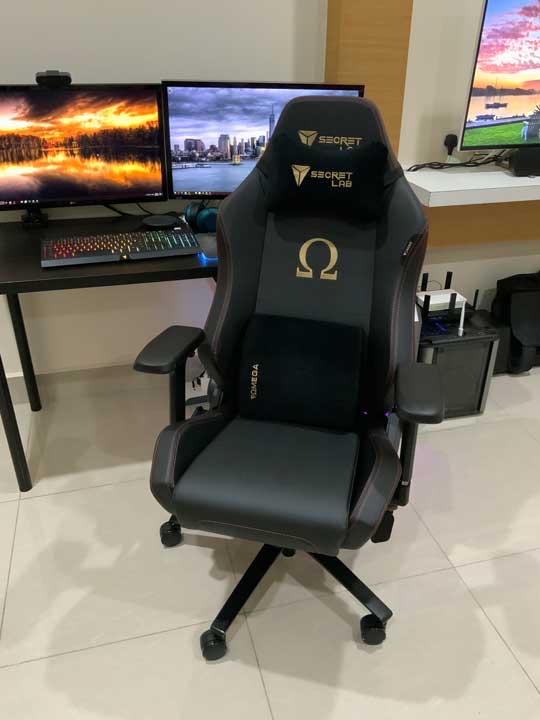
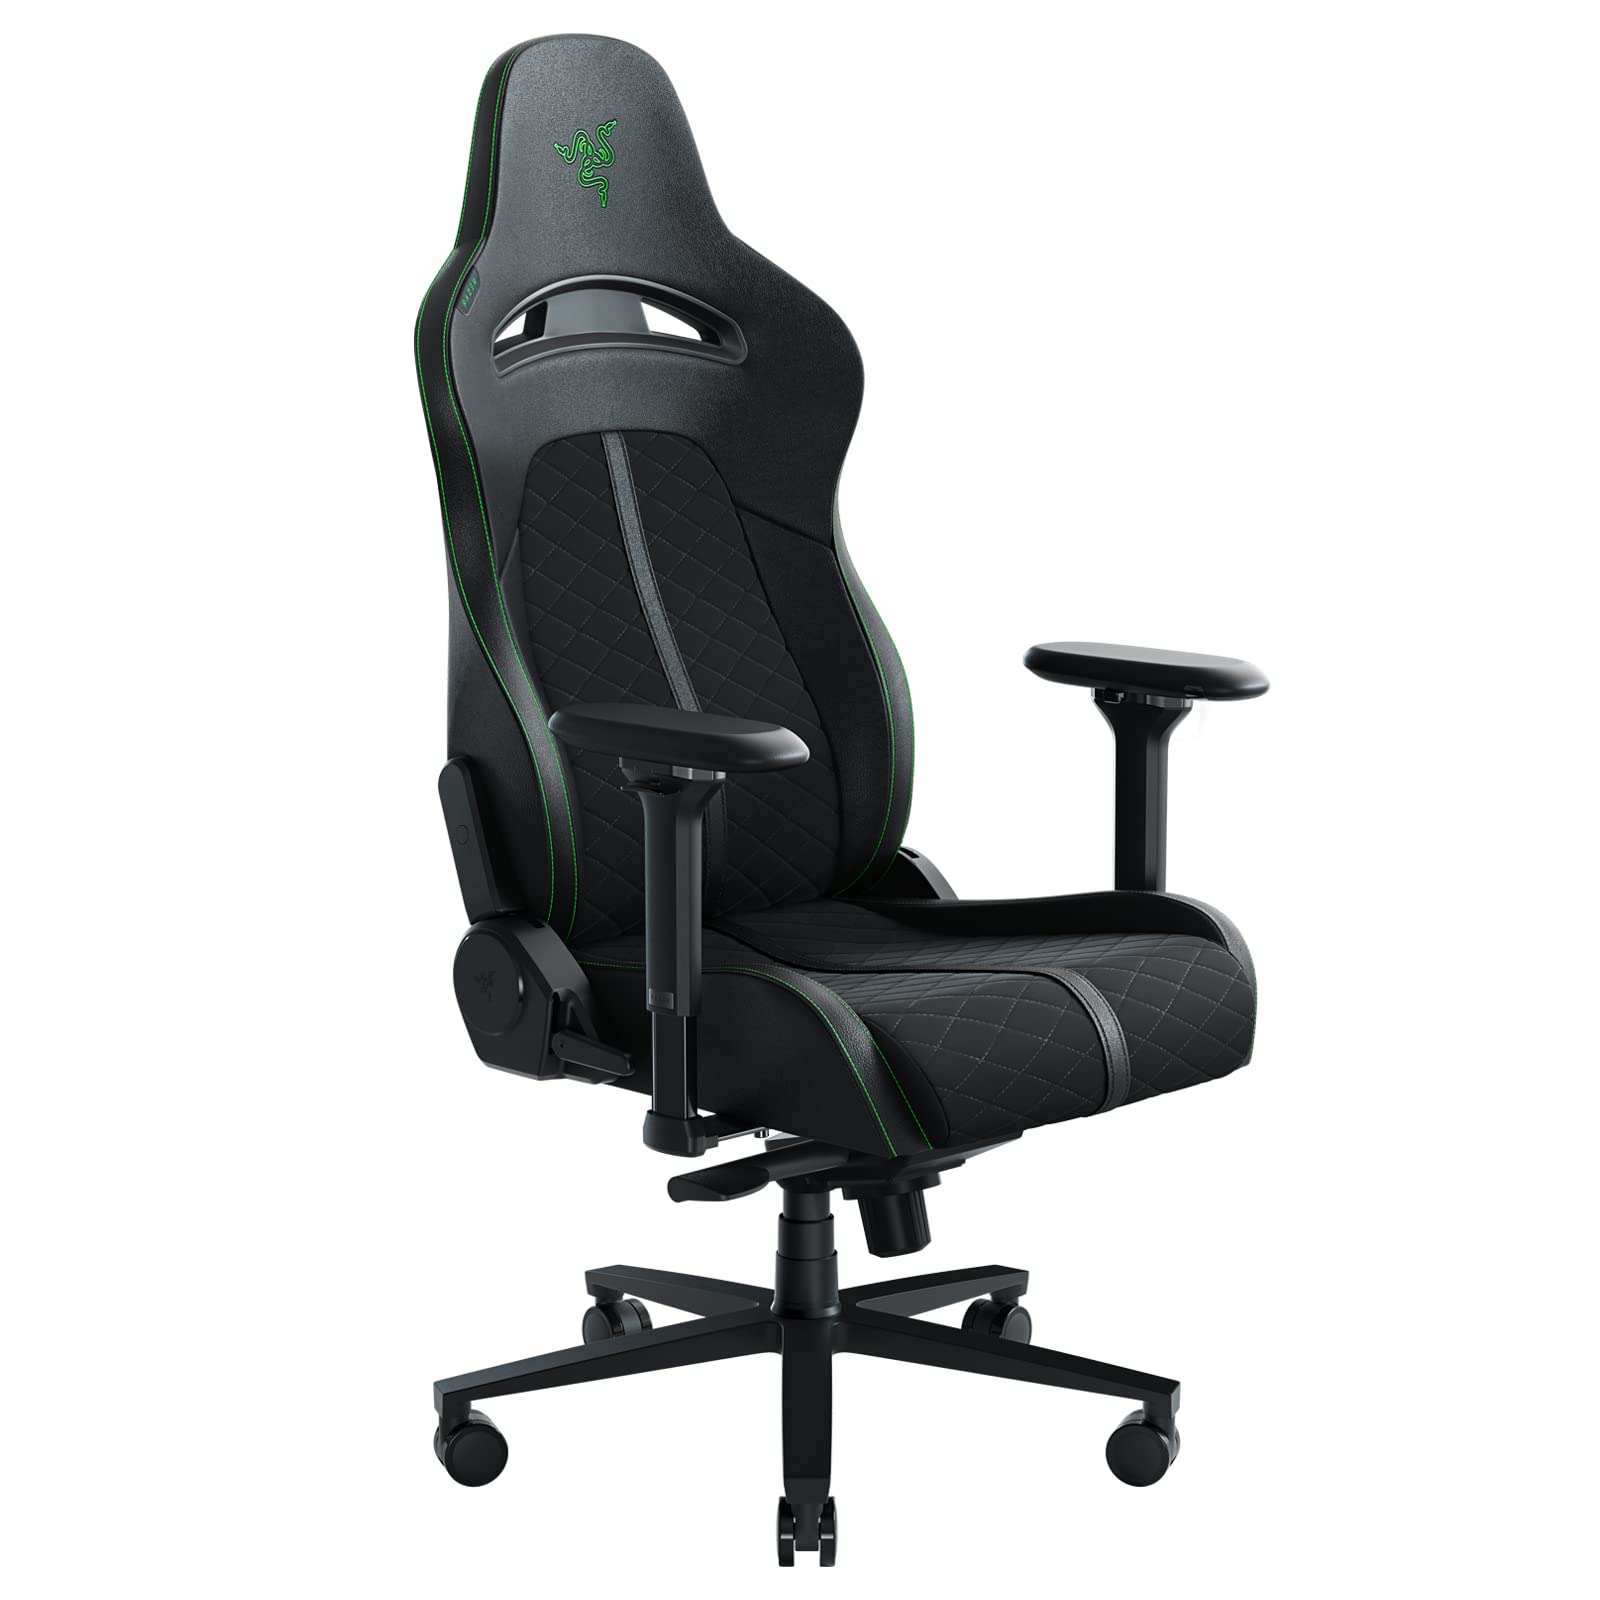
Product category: items_chair
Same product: no